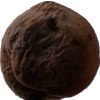
Label: peach